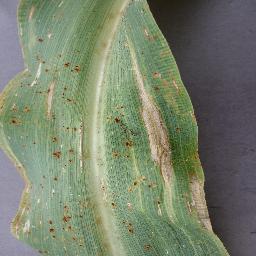
Label: Corn_(Maize)___Northern_Leaf_Blight